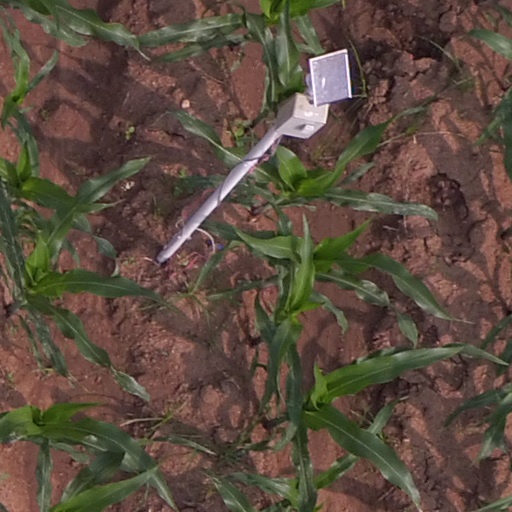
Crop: maize; corn